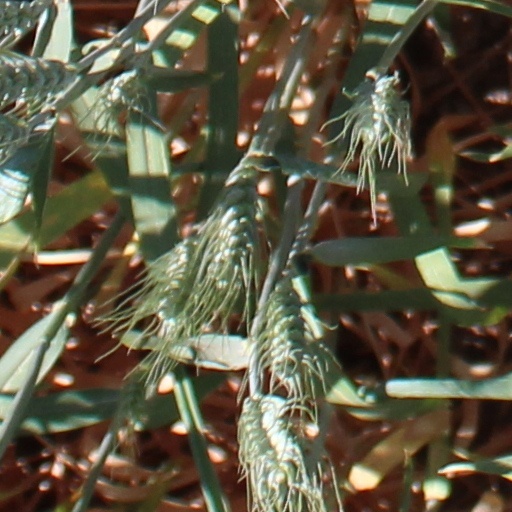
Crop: wheat